The Count of Monte Cristo

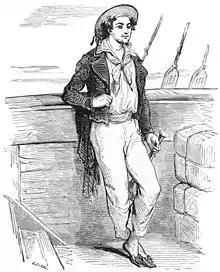
The protagonist, Edmond Dantès, was a merchant sailor before his imprisonment. (Illustration by Pierre-Gustave Staal)

On the day in 1815 when Napoleon escapes from Elba, first mate Edmond Dantès sails the "Pharaon" into Marseille after the death of the captain, Leclère. On his deathbed, Leclère charged Dantès to deliver a package to General Bertrand (exiled with Napoleon) and a letter from Elba to Noirtier, a Bonapartist in Paris.